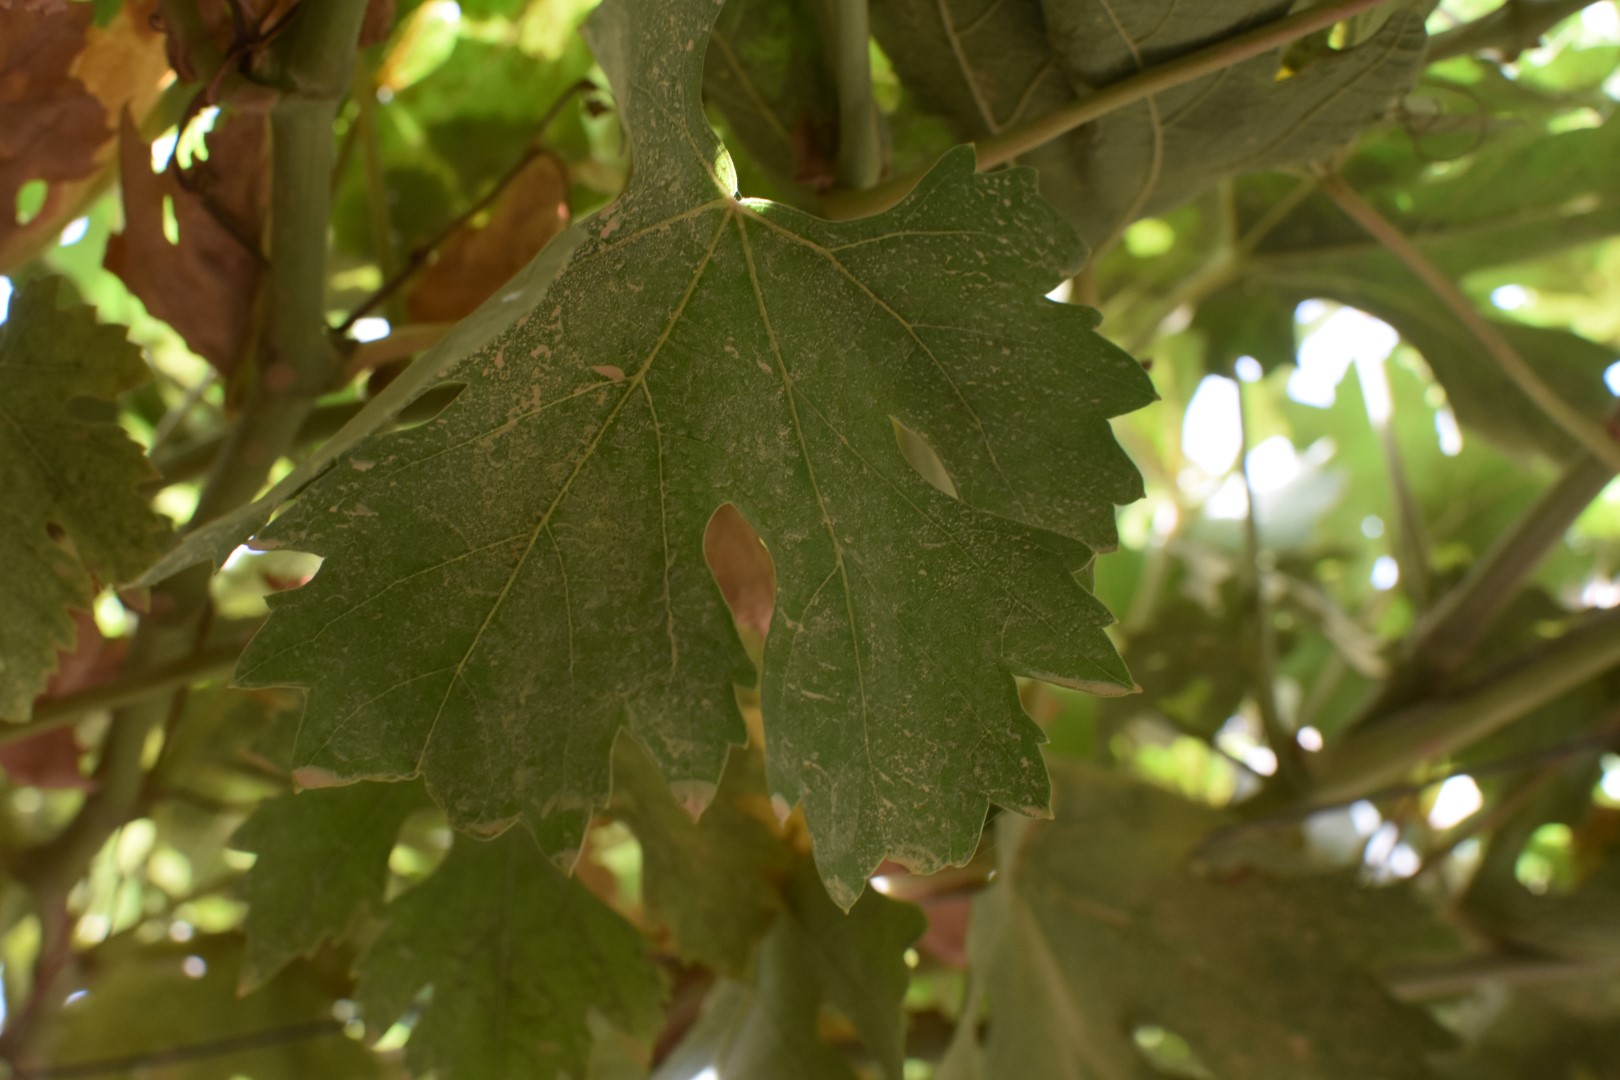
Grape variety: Riasi